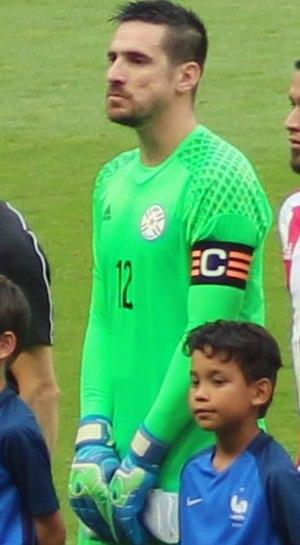
Antony Silva, capitaine de la sélection paraguayenne avant un match amical contre la France, le 2 juin 2017 au Roazhon Park (Rennes)
Antony Domingo Silva Cano, plus connu sous le nom d'Antony Silva, né le 27 février 1984 à Asuncion, est un footballeur international paraguayen, qui évolue actuellement au poste de gardien de but au CA Huracán en Superliga.